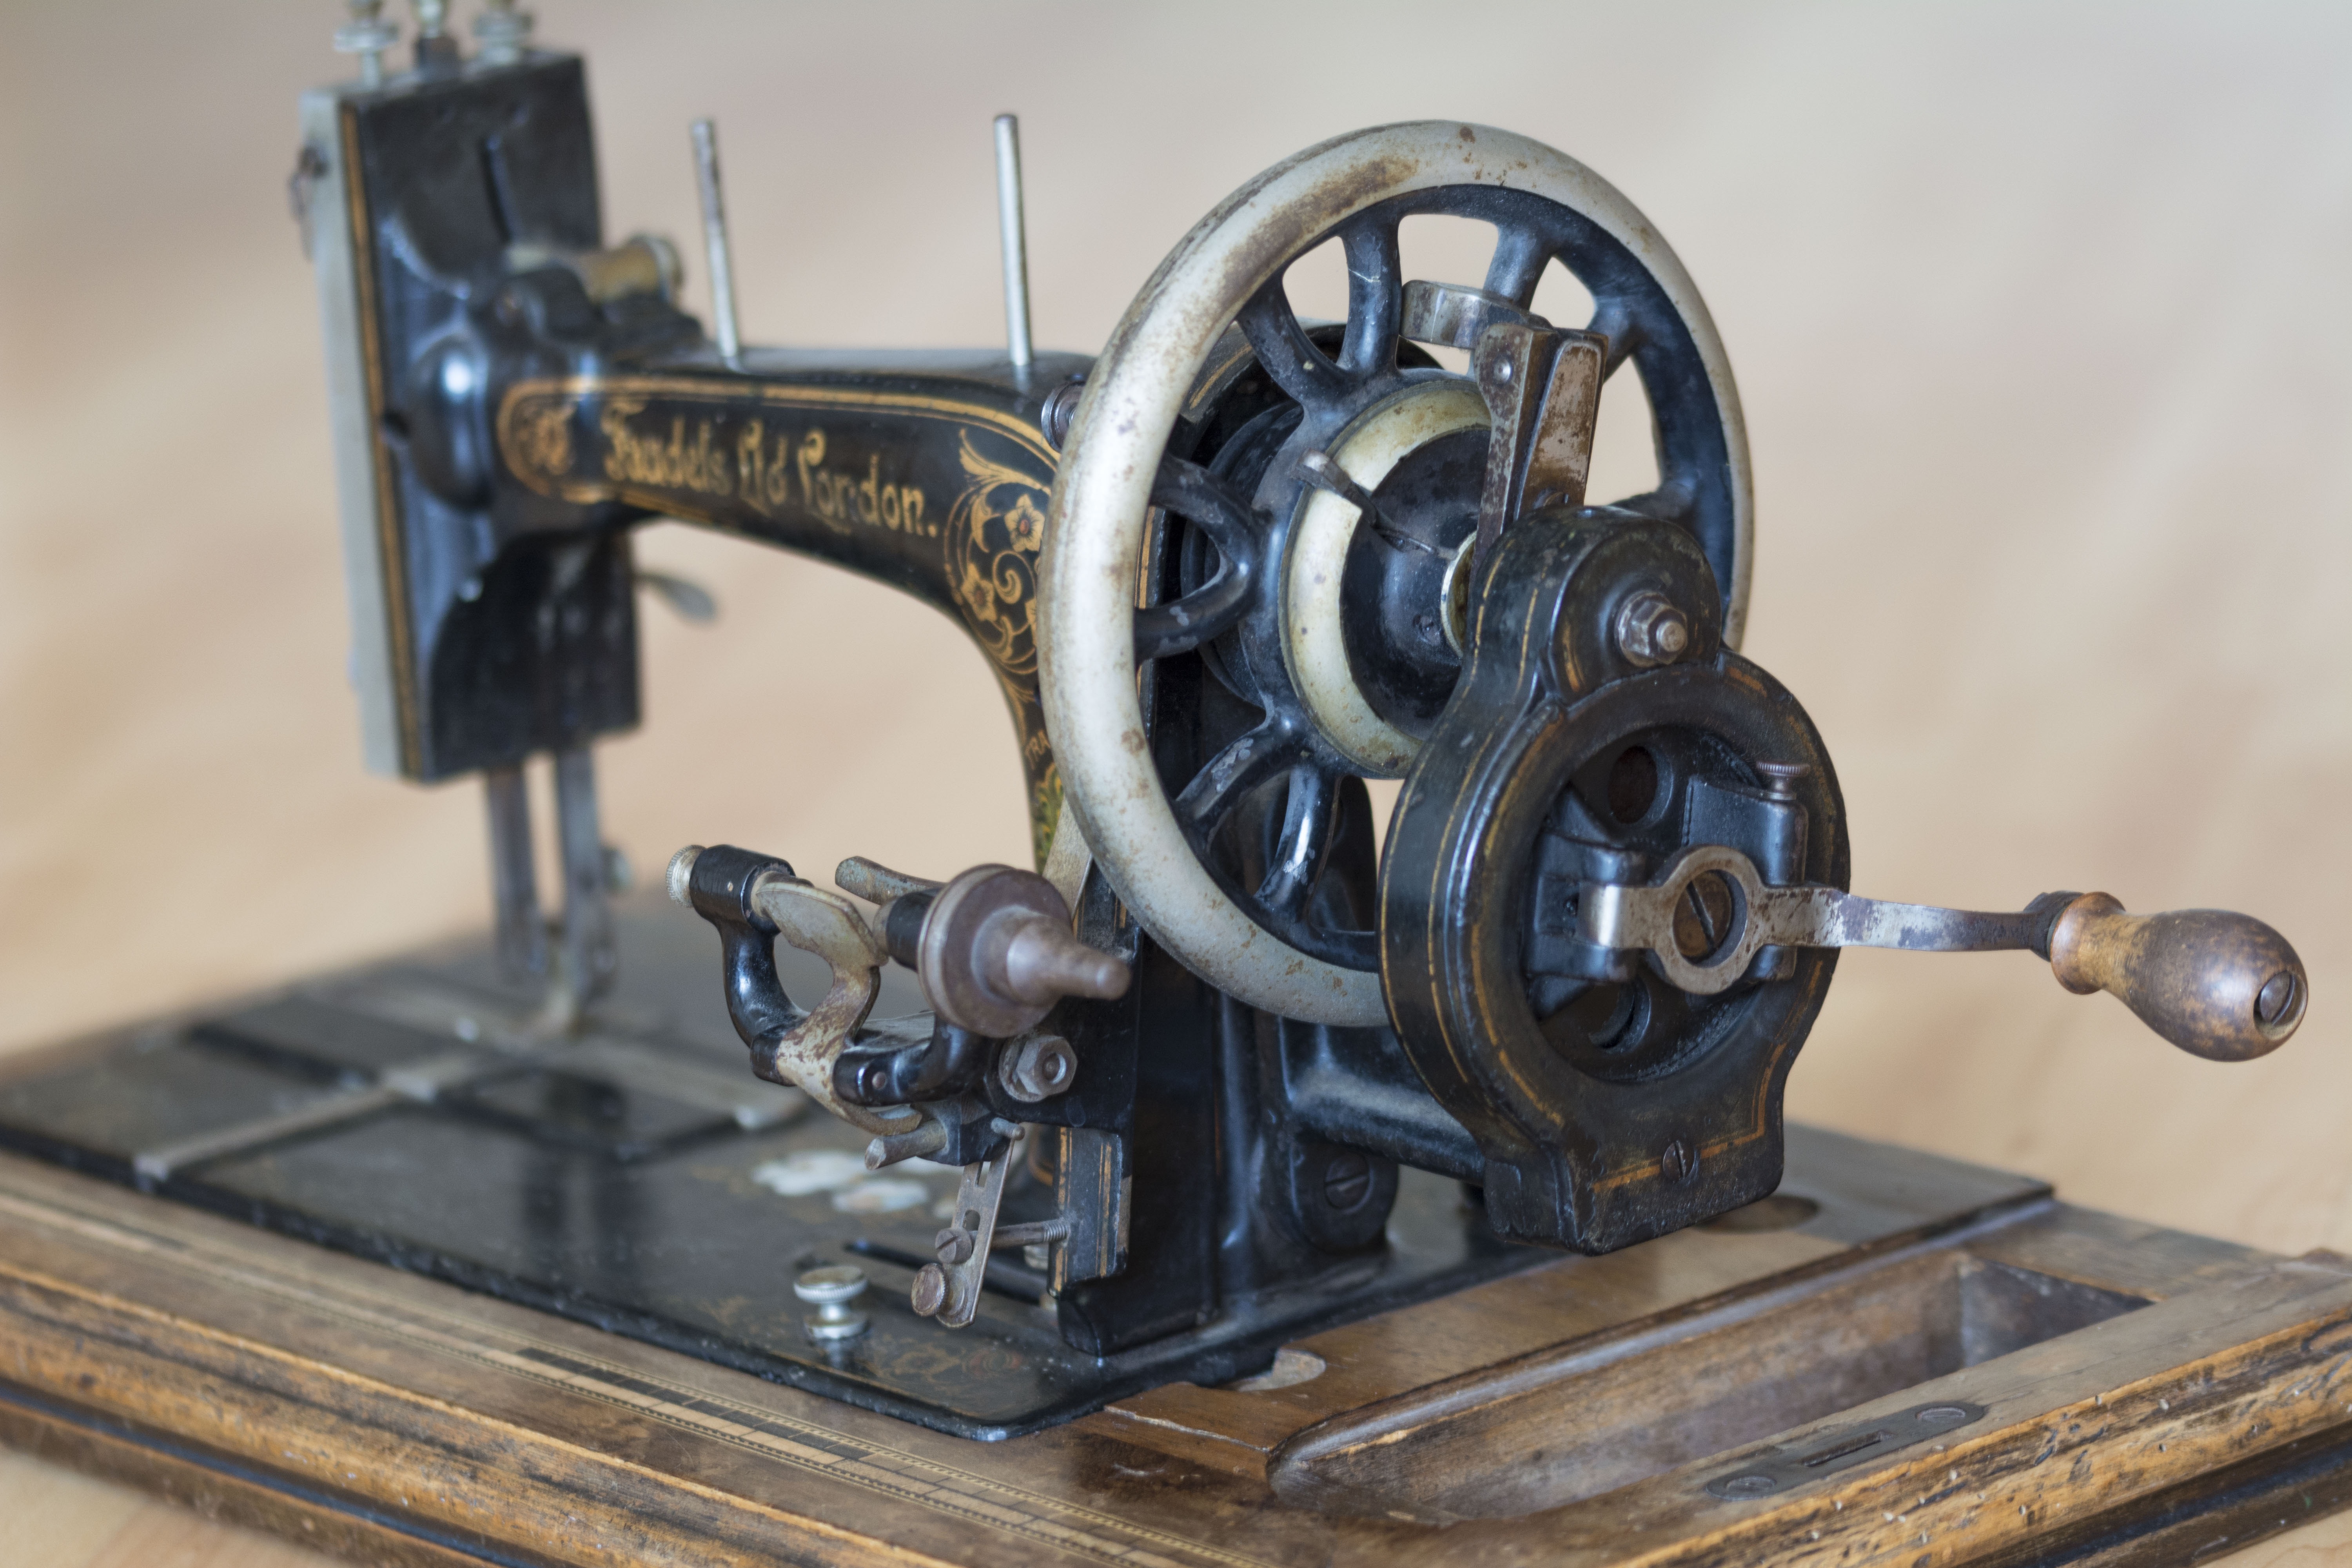
vintage, antique, wheel, old, decoration, machine, black, sewing, sewing machine, crafts, engine, steam engine, iron, granny, brocante, machine tool, aircraft engine